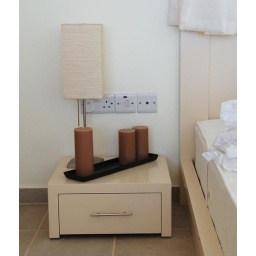
Low, one drawer bedside table, painted MDF in ivory white,silver handle. Side table, dressing table sets can be added